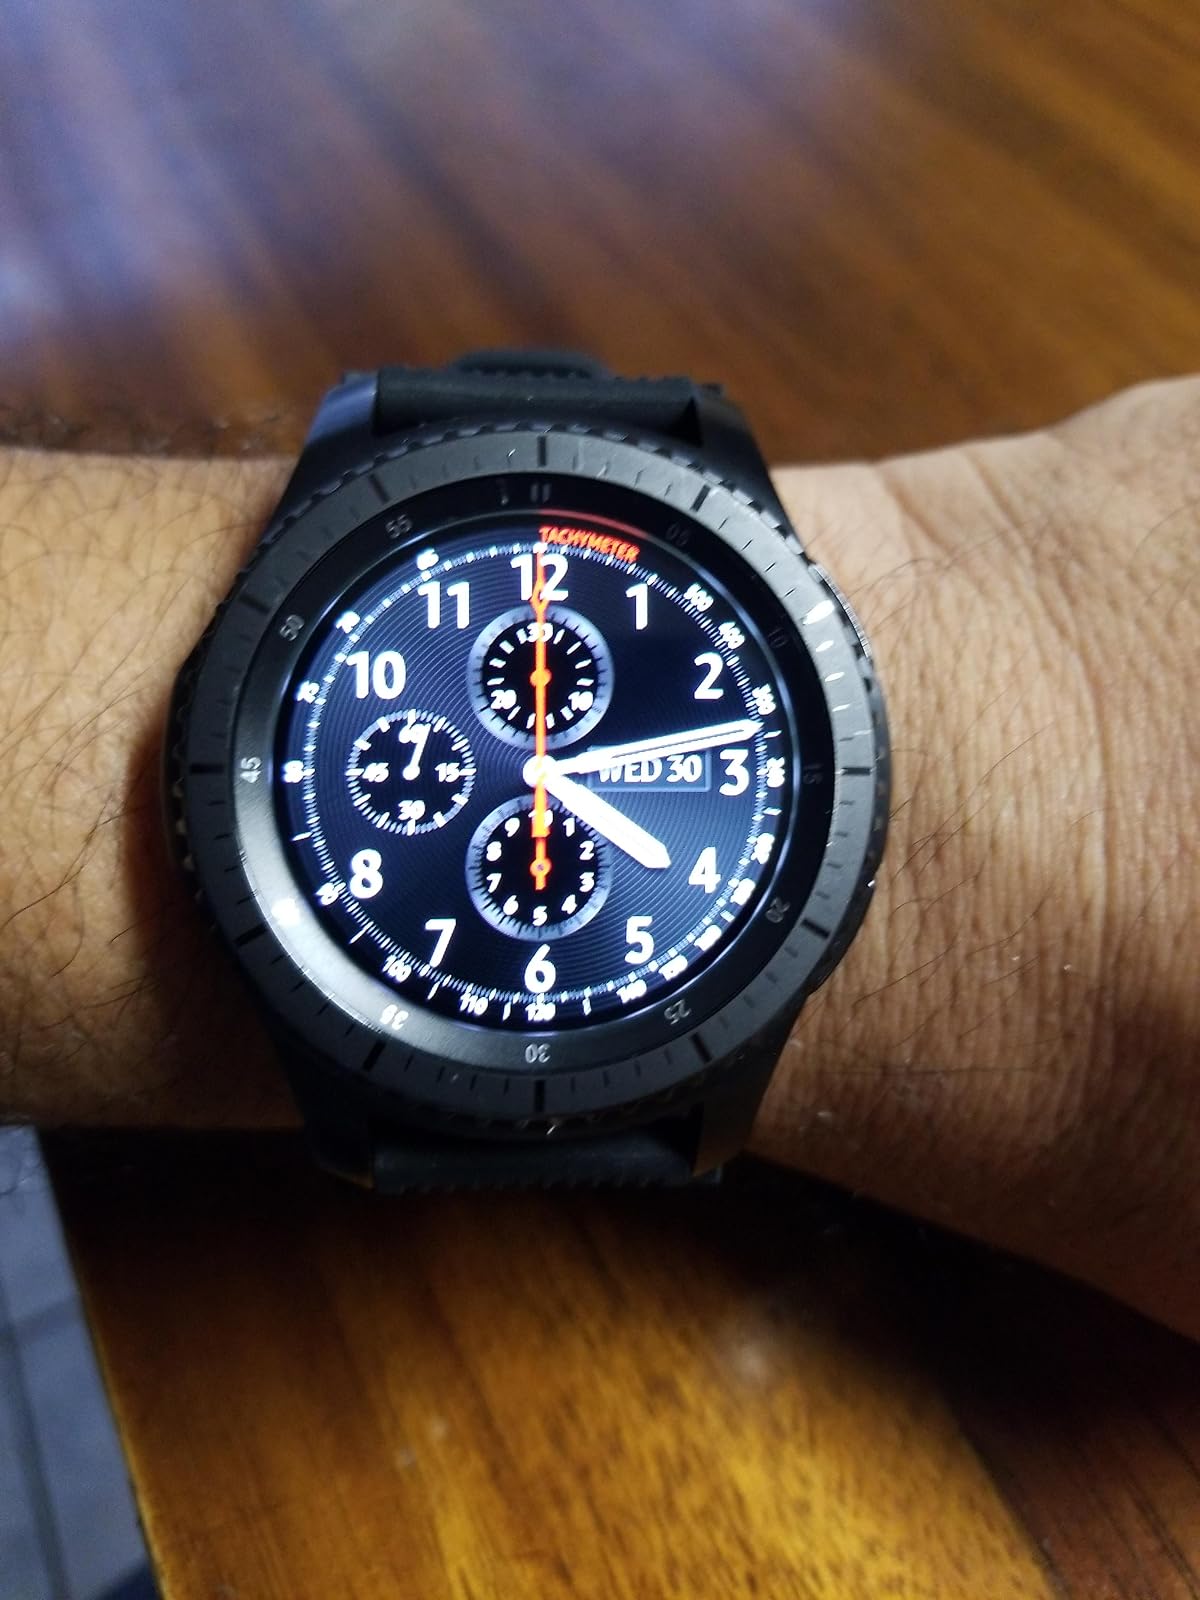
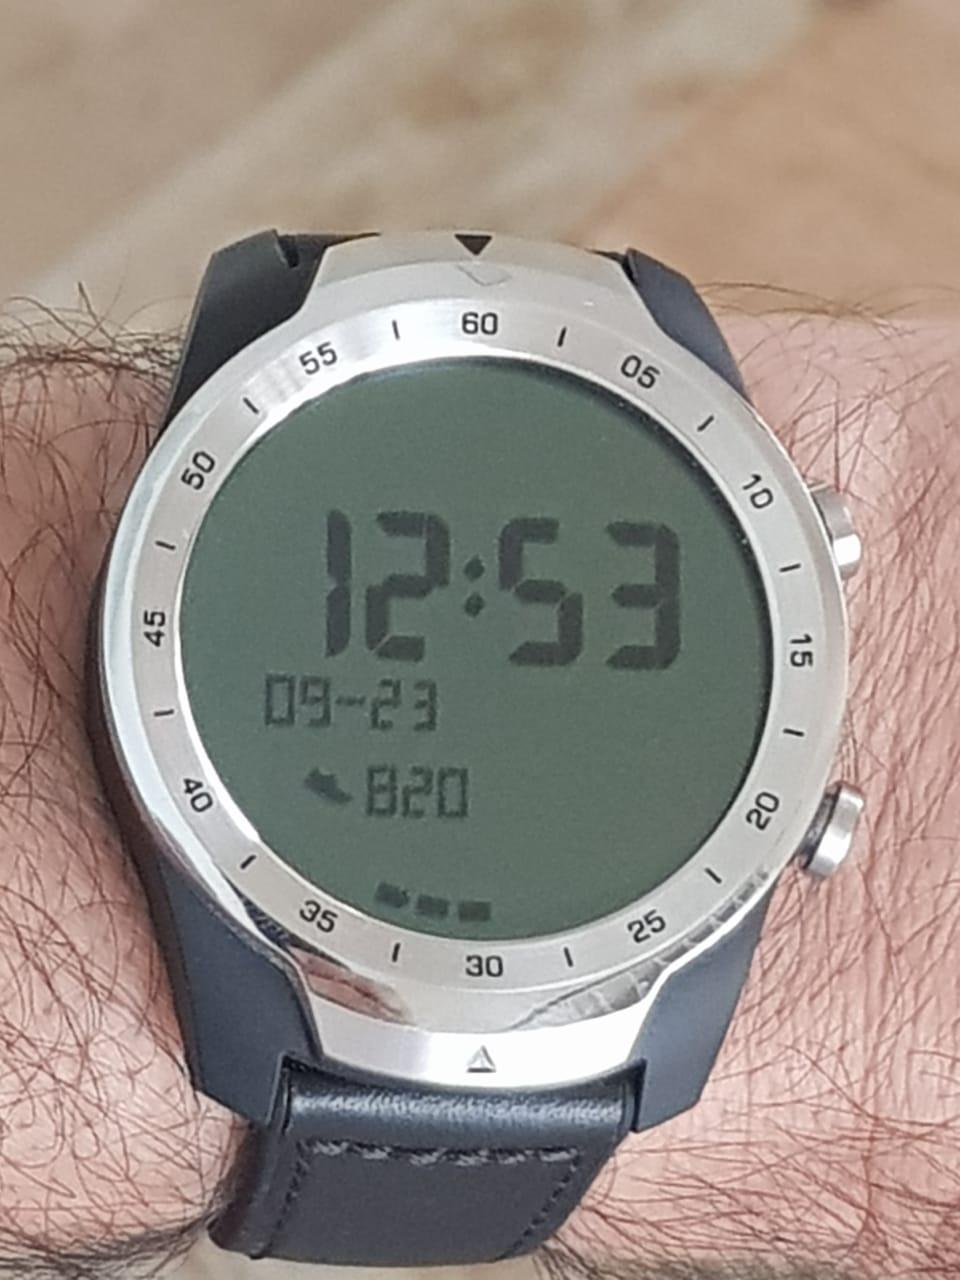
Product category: smartwatch
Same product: no